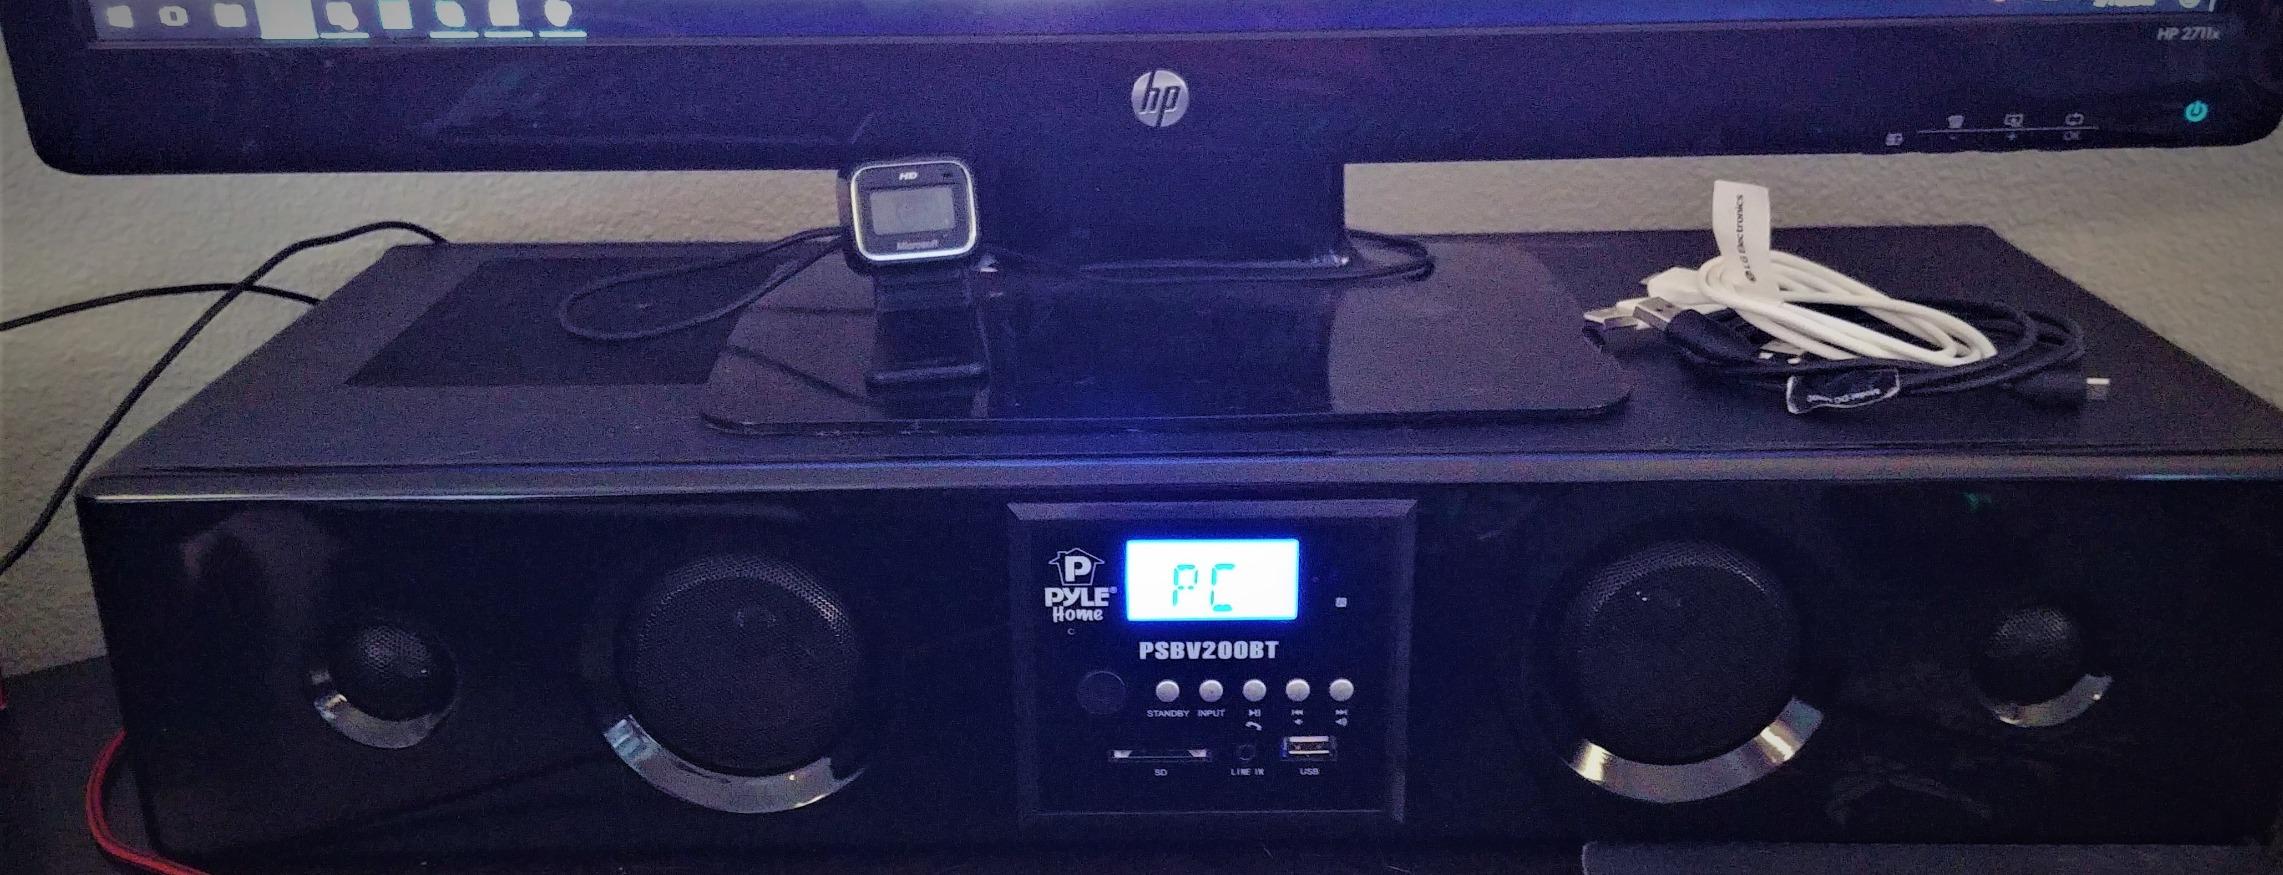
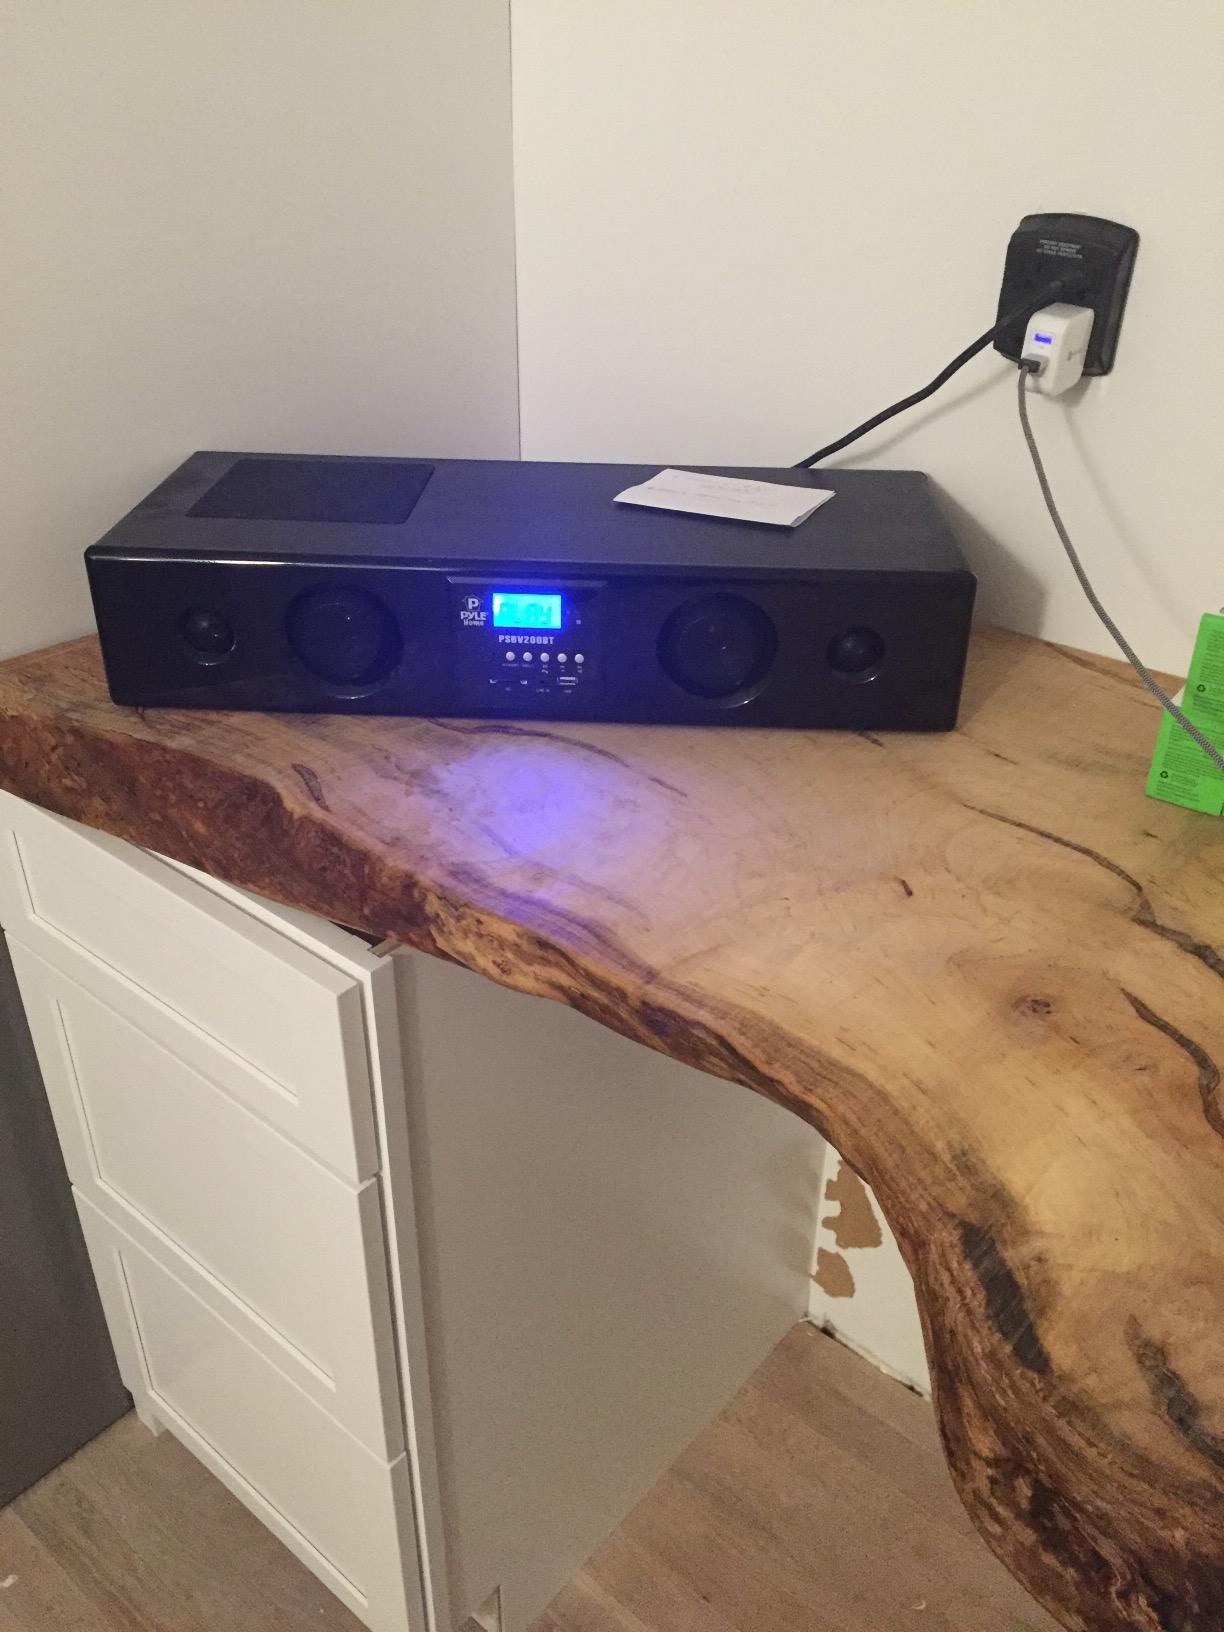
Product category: speaker
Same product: yes